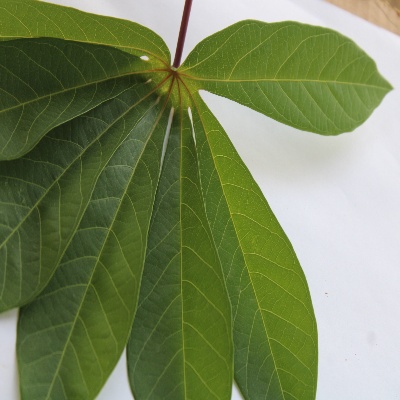
Crop: Cassava
Condition: healthy